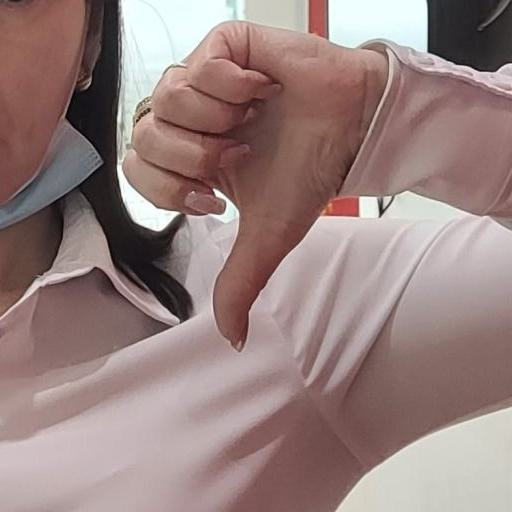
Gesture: dislike